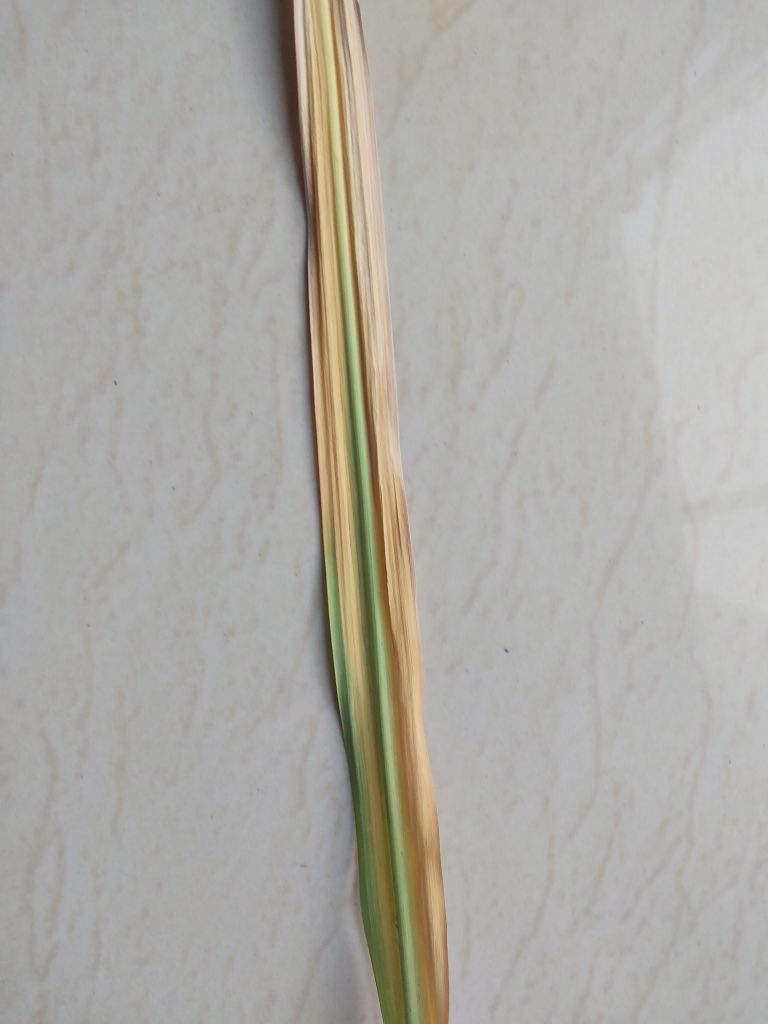
Label: Yellow Leaf